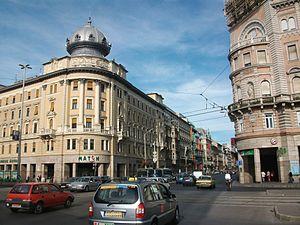
Blaha Lujza tér est une vaste place située entre les quartiers d'Erzsébetváros, de Palota, et de Népszínház dans les 7ᵉ et 8ᵉ arrondissements de Budapest. Elle est traversée du Nord au Sud par le Nagykörút et d'Ouest en Est par Rákóczi út. Son nom est celui de Lujza Blaha, femme de théâtre hongroise, surnommée le « rossignol national ».